Aille River (County Clare)

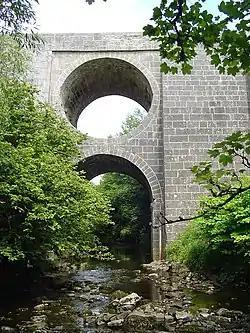
A bridge over the Aille River

The Aille River in County Clare in Ireland rises on the slopes of Slieve Elva in the Burren. It flows through the spa town of Lisdoonvarna and on to Doolin, where it reaches the sea not far from the Cliffs of Moher. Flowing through Lisdoonvarna it gives rise to sulphur, iron, and magnesium wells there. In summer, the river often disappears into the limestone cave system in Doolin.